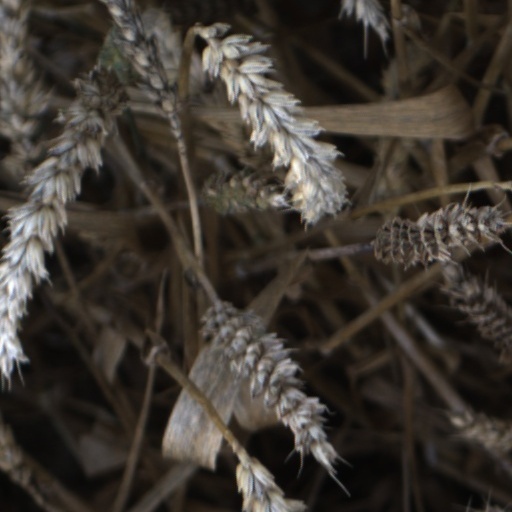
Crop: wheat